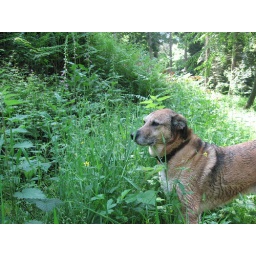
browny standing in the grass